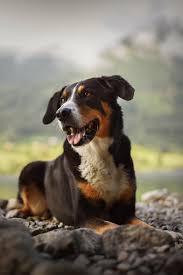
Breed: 221-n000055-EntleBucher